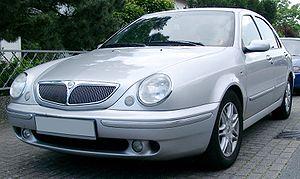
La Lybra est une automobile de gamme moyenne supérieure. Elle est fabriquée par le constructeur italien Lancia entre 1999 et 2006. La marque Lancia étant le «haut de gamme» du groupe Fiat Automobiles S.p.A.